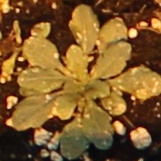
Label: Horseweed